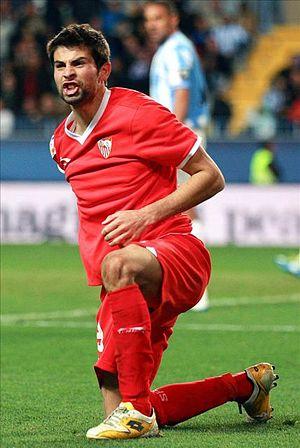
Jorge Andújar Moreno dit Coke, né le 26 avril 1987 à Madrid, est un footballeur espagnol qui évolue au poste d'arrière droit au Levante UD.